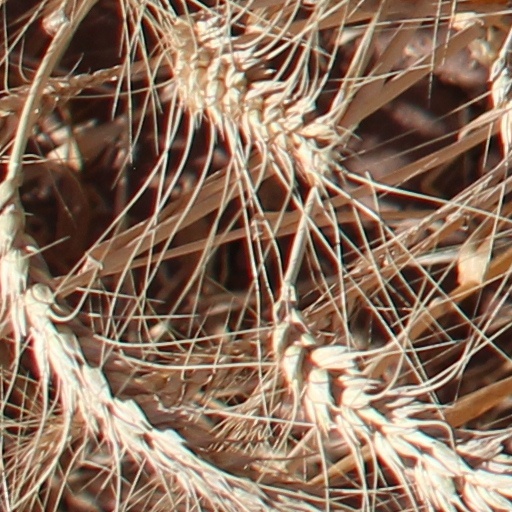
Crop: wheat